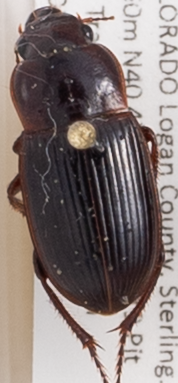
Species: Harpalus reversus
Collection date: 2014-07-08
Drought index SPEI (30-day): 0.568
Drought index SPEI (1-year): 0.646
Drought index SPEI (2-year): -0.968